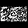
Label: Bag